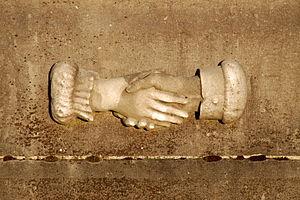
Belgique - Brabant wallon - Cimetière de Court-Saint-Étienne
Le cimetière de Court-Saint-Étienne est un cimetière communal situé sur le territoire de la commune belge de Court-Saint-Étienne en Brabant wallon.